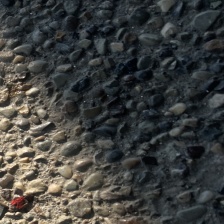
Label: has_lanternfly